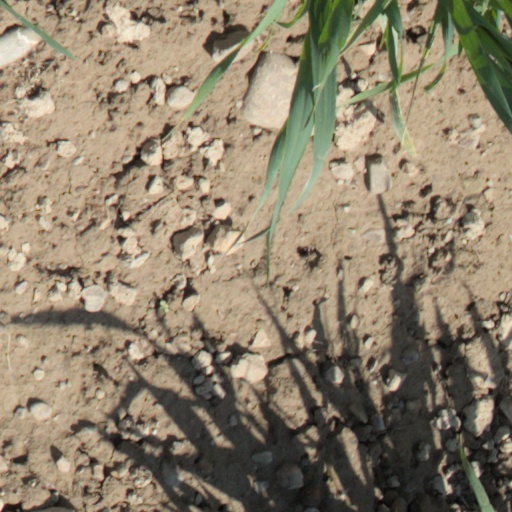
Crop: wheat